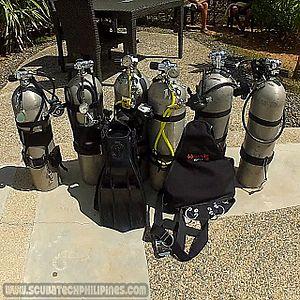
Le sidemount, signifiant « montage latéral » est une configuration d'équipement de plongée autonome permettant la tenue d'une ou plusieurs bouteilles de plongée le long du plongeur, sous les épaules et le long des hanches, plutôt que sur le dos du plongeur. C'est à l'origine une configuration de plongée souterraine pour permettre le passage de sections étroites, mais aussi pour obtenir une sécurité accrue grâce à une redondance totale en air et un accès facile aux robinets des bouteilles. Cette technique est aussi utilisée pour l'exploration d'épaves.